Maza Agadbam

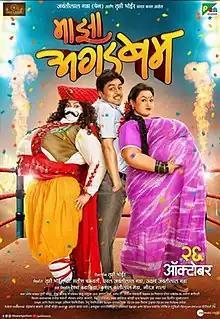
Theatrical release poster

Maza Agadbam is a 2018 Indian Marathi-language comedy drama film directed by Trupti Bhoir and produced by Pen Studios. It is a sequel of 2010 film "Agadbam". The film was theatrically released on 26 October 2018.